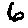
Label: 6